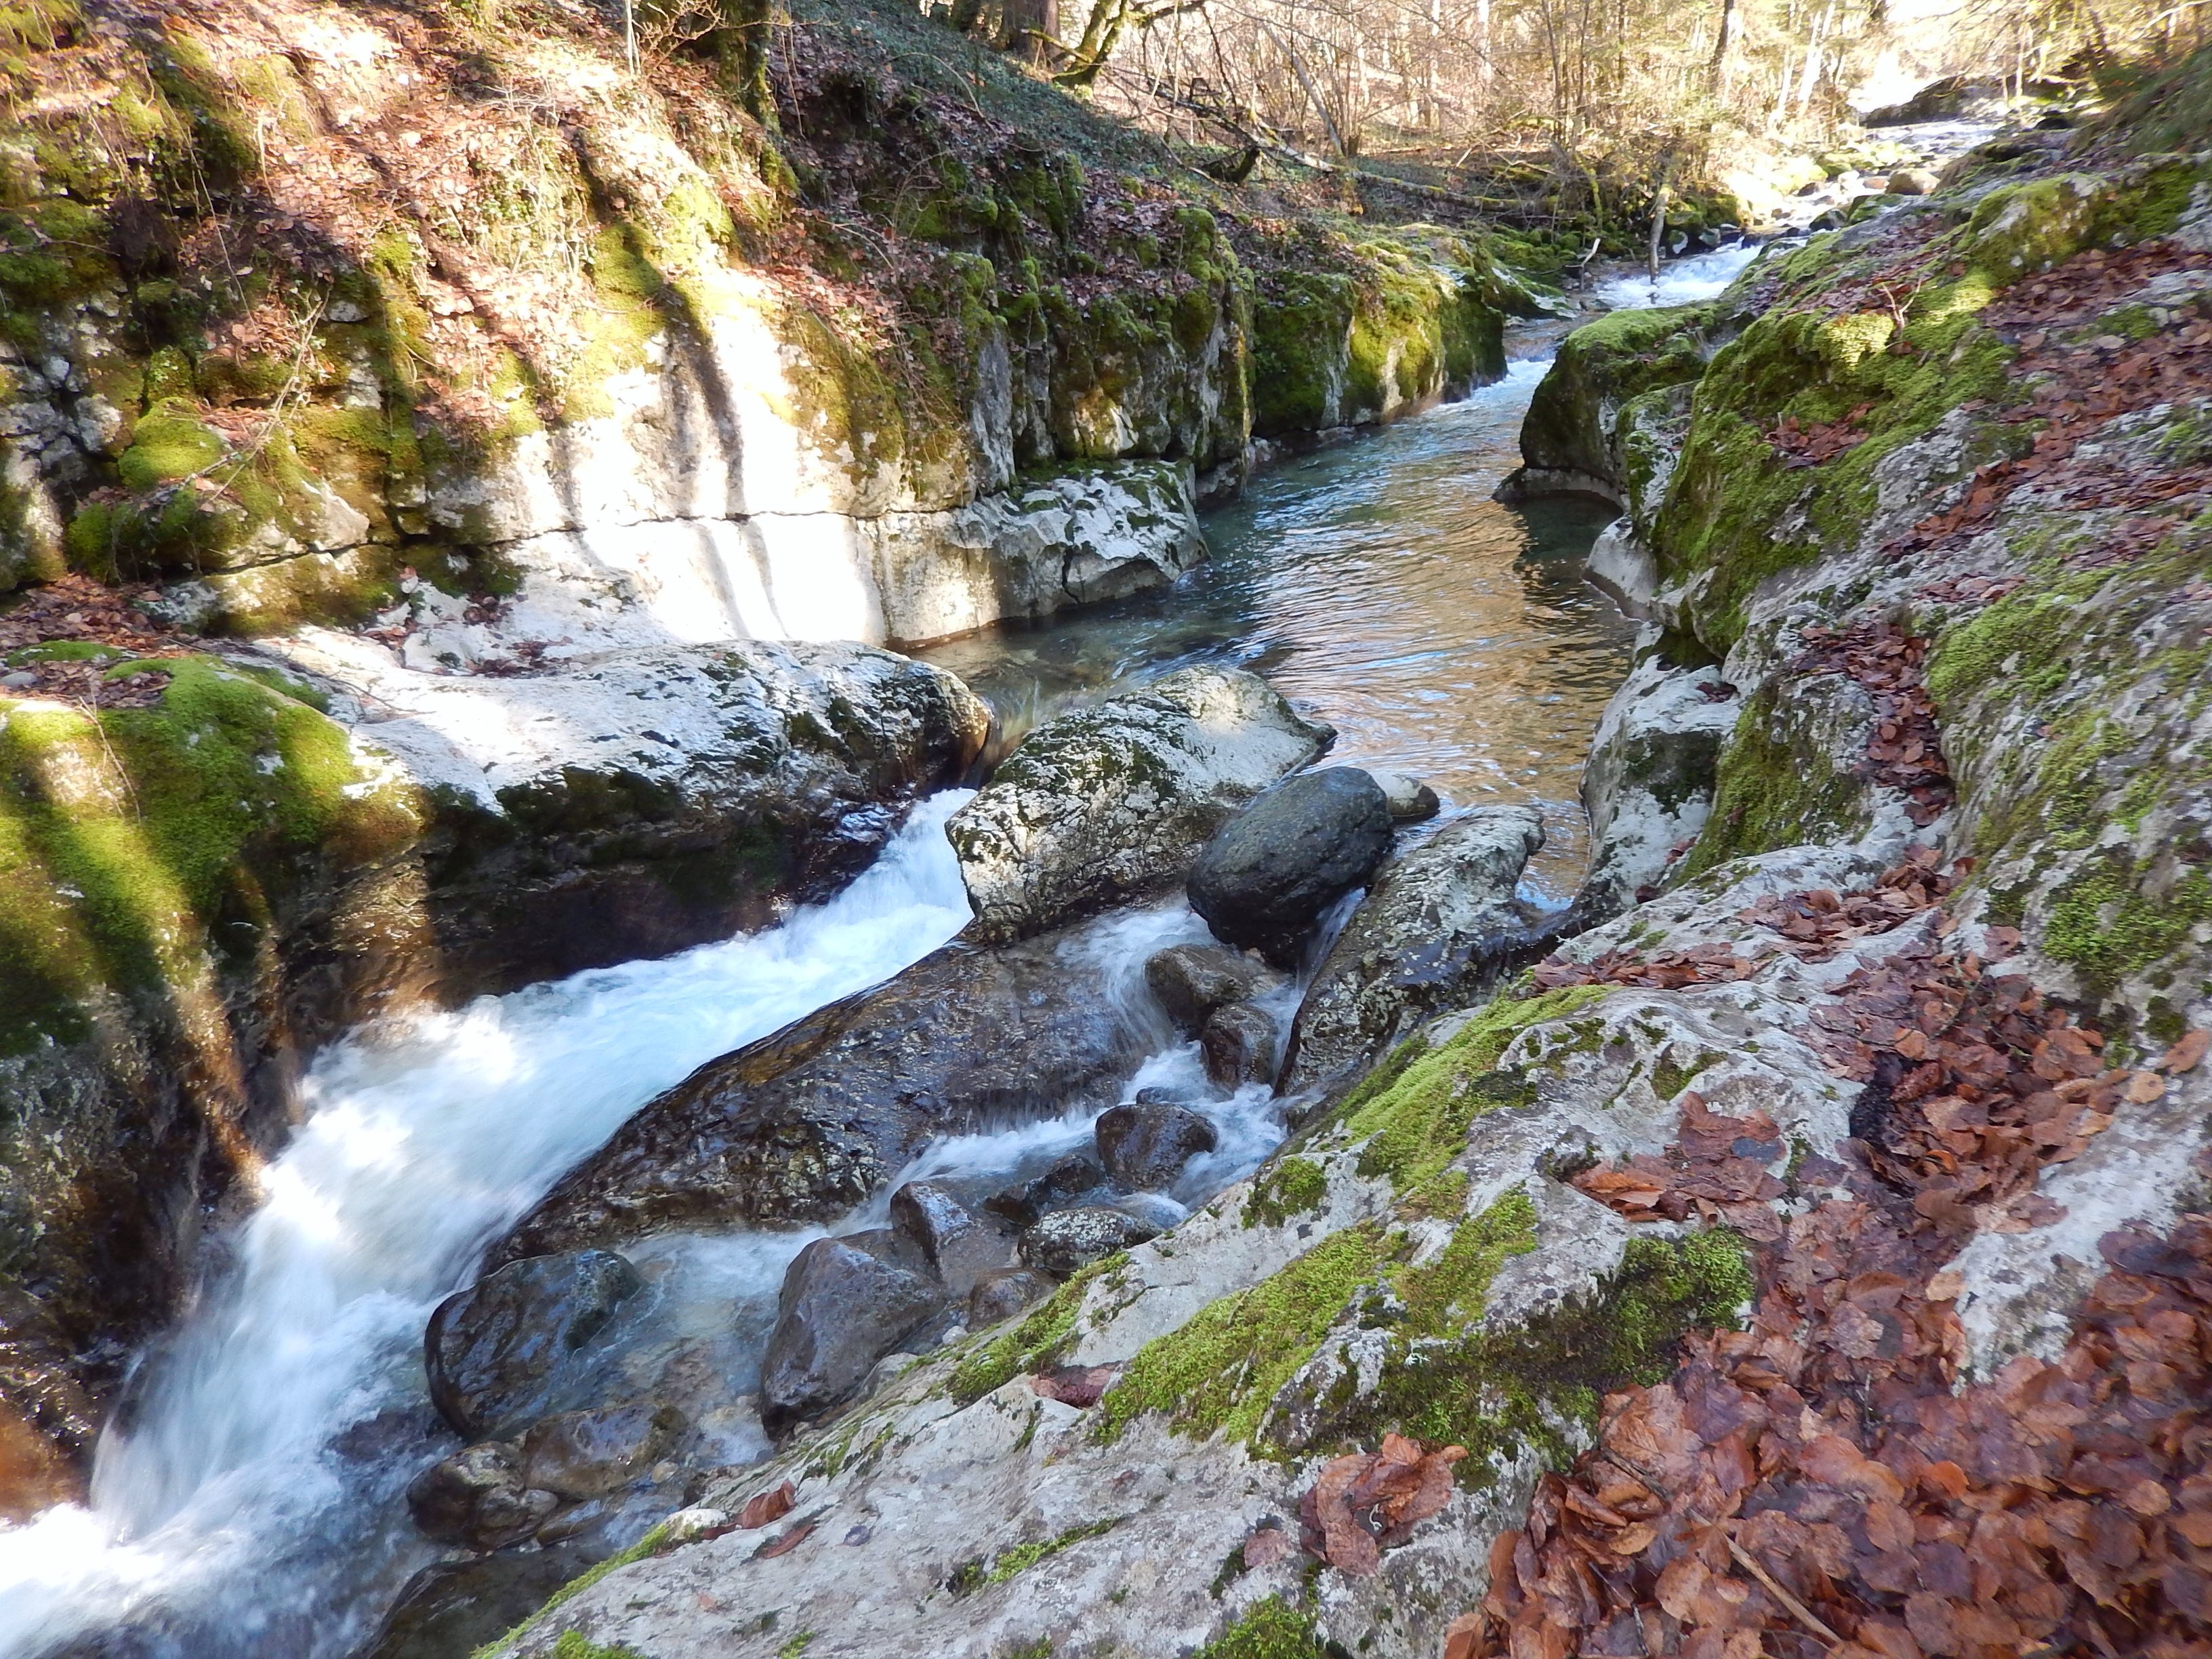
water, waterfall, wilderness, walking, mountain, trail, river, valley, stream, autumn, rapid, canyon, body of water, ravine, annecy, wasserfall, water feature, watercourse, landform, water's edge